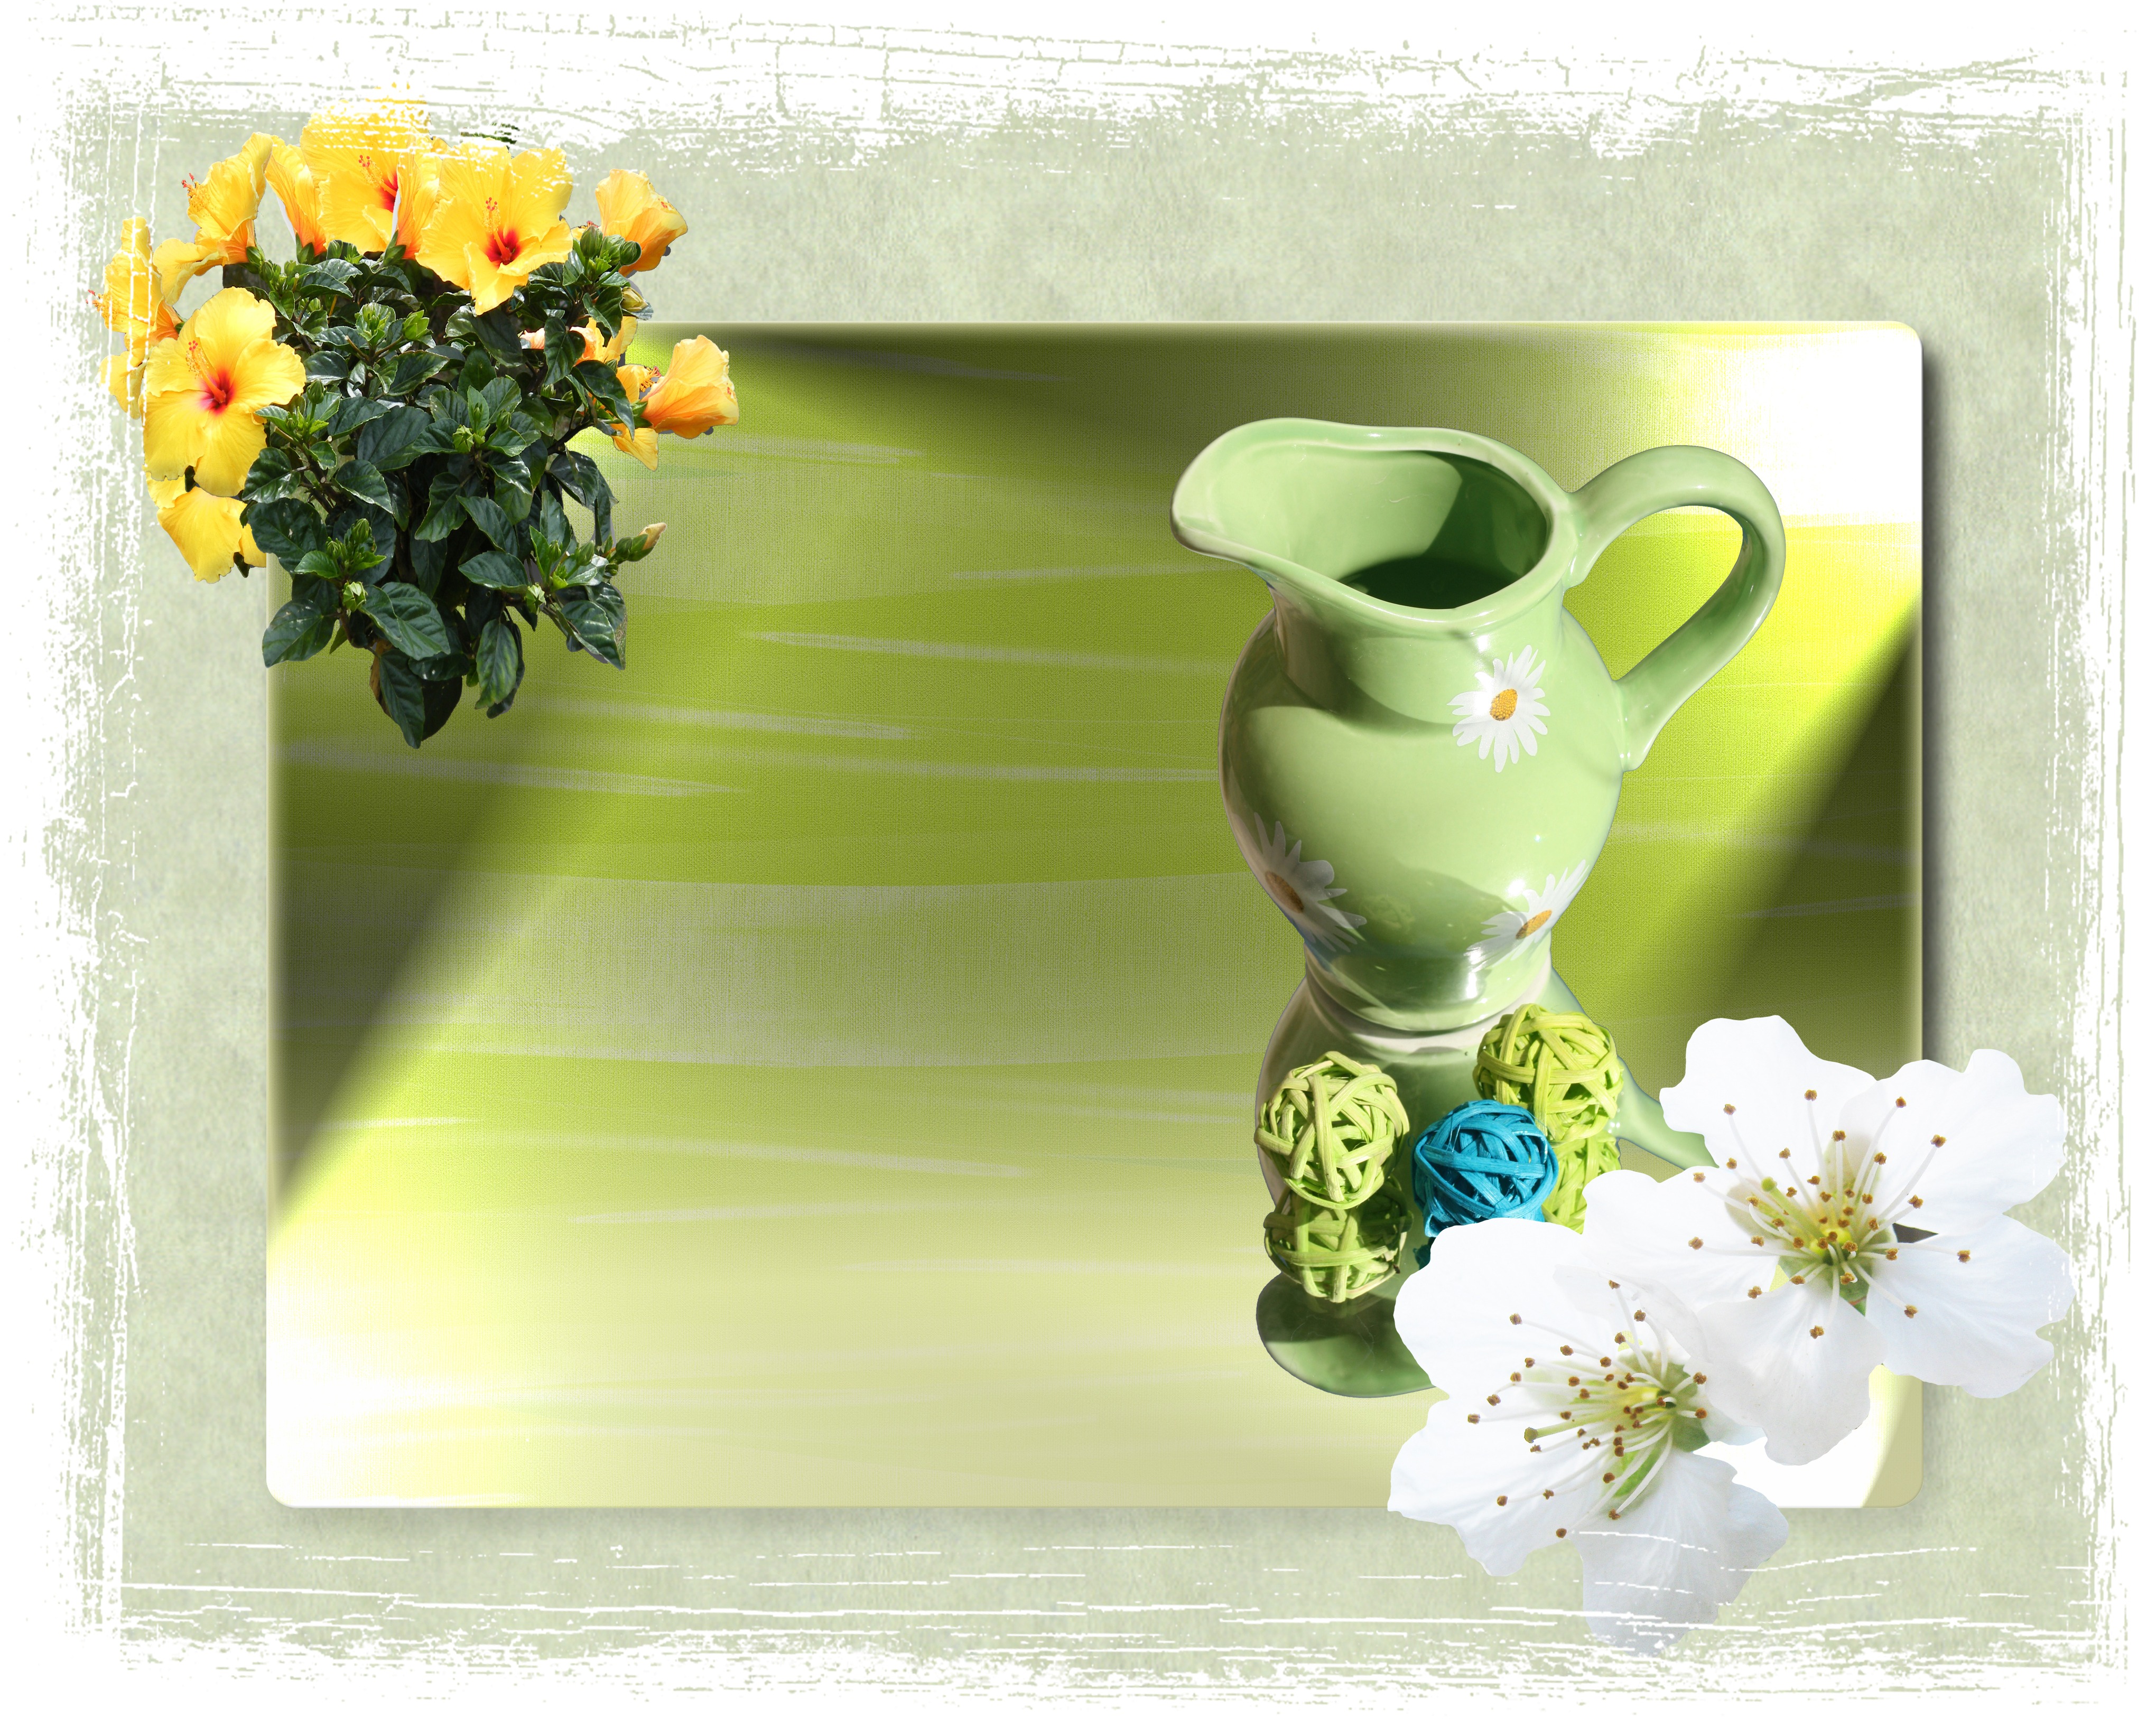
light, flower, decoration, spring, reflection, frame, yellow, lighting, mirror, framed, picture frame, easter, greeting, greeting card, mirroring, krug